Family honor

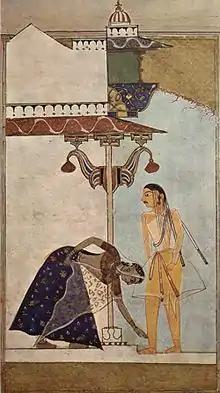
An Indian woman is touching the feet of a man, a tradition to show respect that is embedded in culture. As painted by a west-Indian artist, circa 1530.

Family honor (or honour) is an abstract concept involving the perceived quality of worthiness and respectability that affects the social standing and the self-evaluation of a group of related people, both corporately and individually. The family is viewed as the main source of honor, and the community highly values the relationship between honor and the family. The conduct of family members reflects upon family honor and the way the family perceives itself and is perceived by others. Family honor can be dependent upon many factors. Areas that are affected by family honor include multiple aspects of lifestyle such as social status, religion, clothing, eating, education, job or career, ownership such as real estate, and marriage.